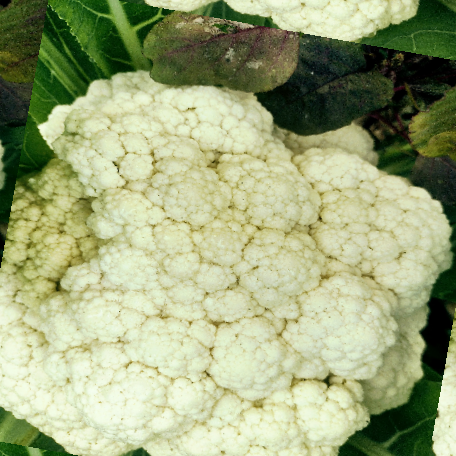
Label: Disease Free